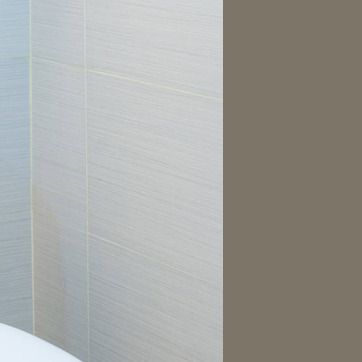
Material: tile